Sun

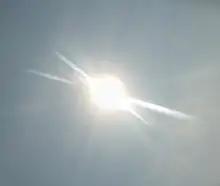
See caption

In many prehistoric and ancient cultures, the Sun was thought to be a solar deity or other supernatural entity. In the early 1st millennium BC, Babylonian astronomers observed that the Sun's motion along the ecliptic is not uniform, though they did not know why; it is today known that this is due to the movement of Earth in an elliptic orbit, moving faster when it is nearer to the Sun at perihelion and moving slower when it is farther away at aphelion.